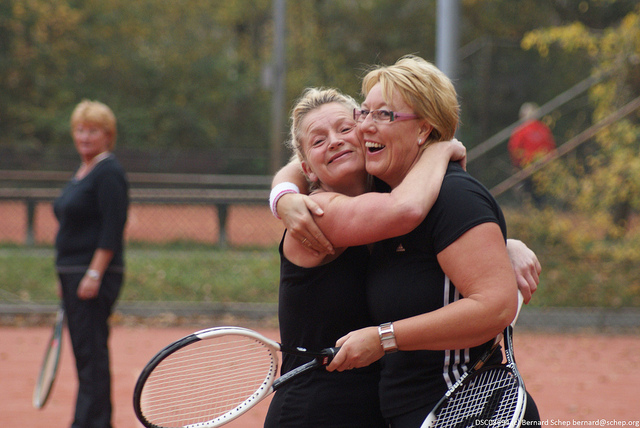
user: Given an image and a question. Answer the question in a short answer. Question: Who invented the sport that the women are playing? Short Answer:
assistant: walter wingfield